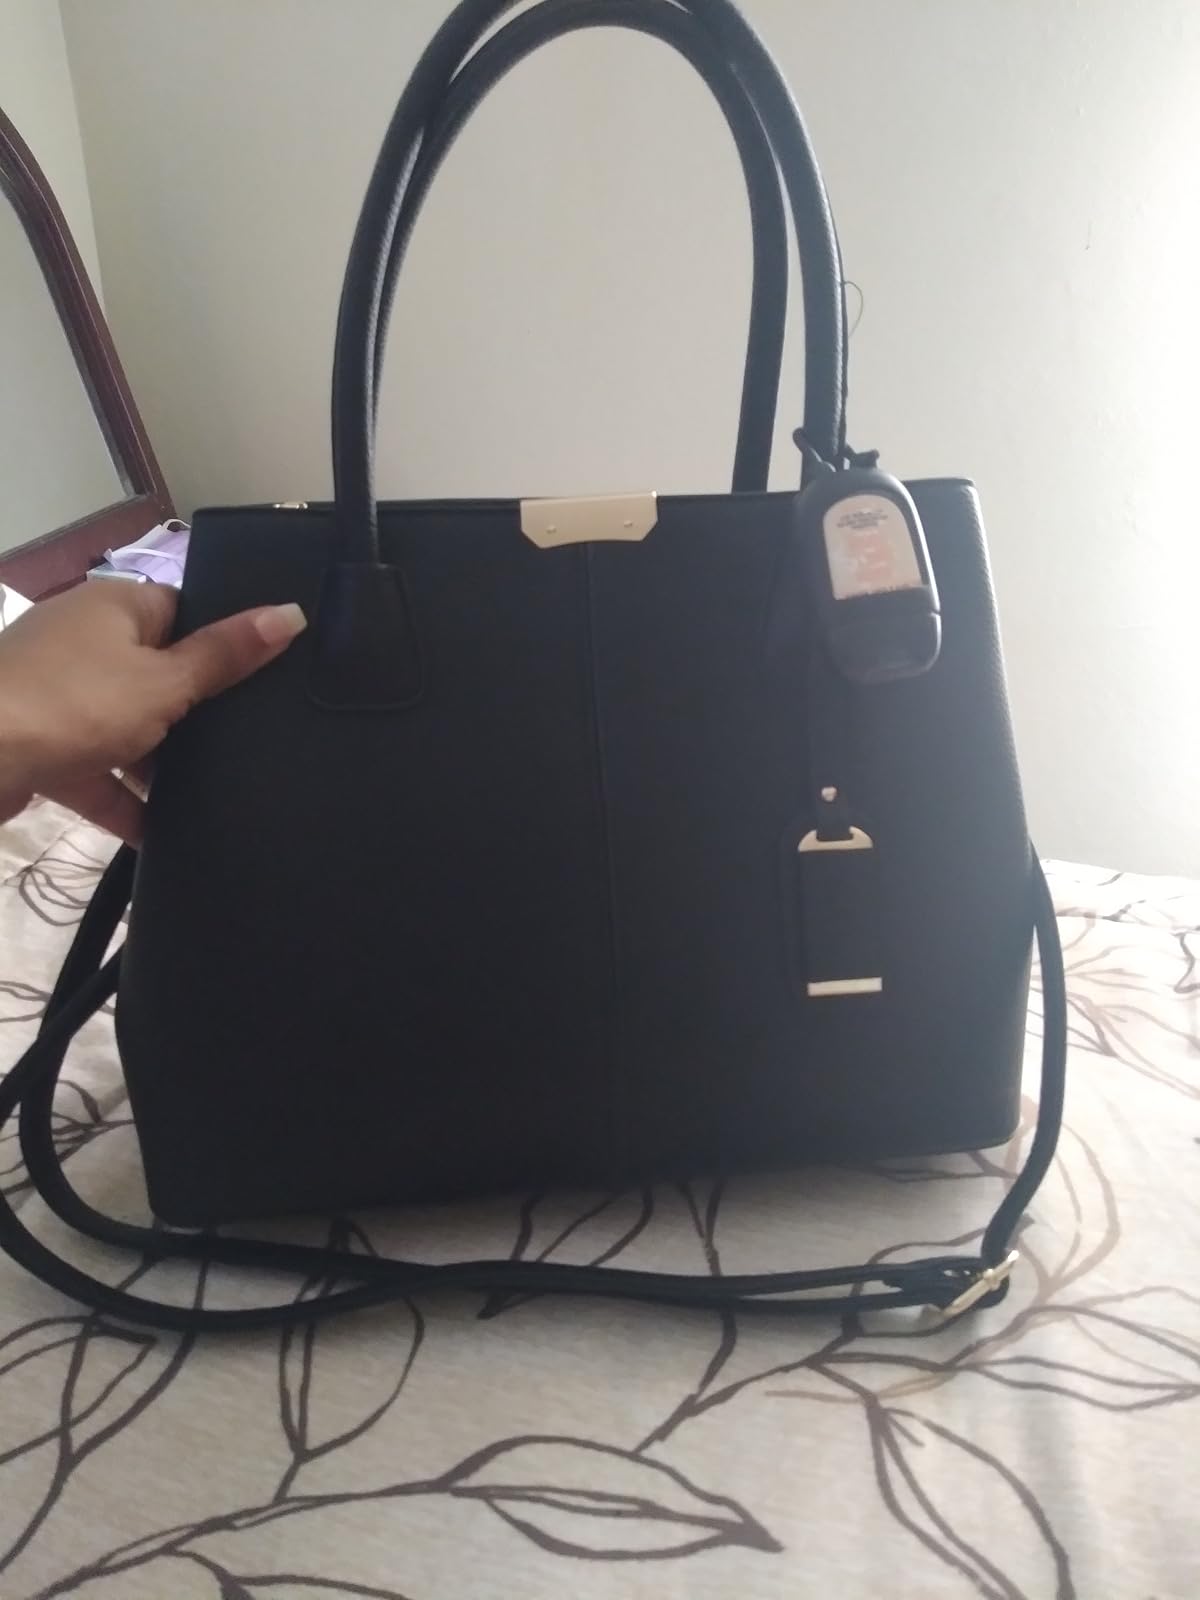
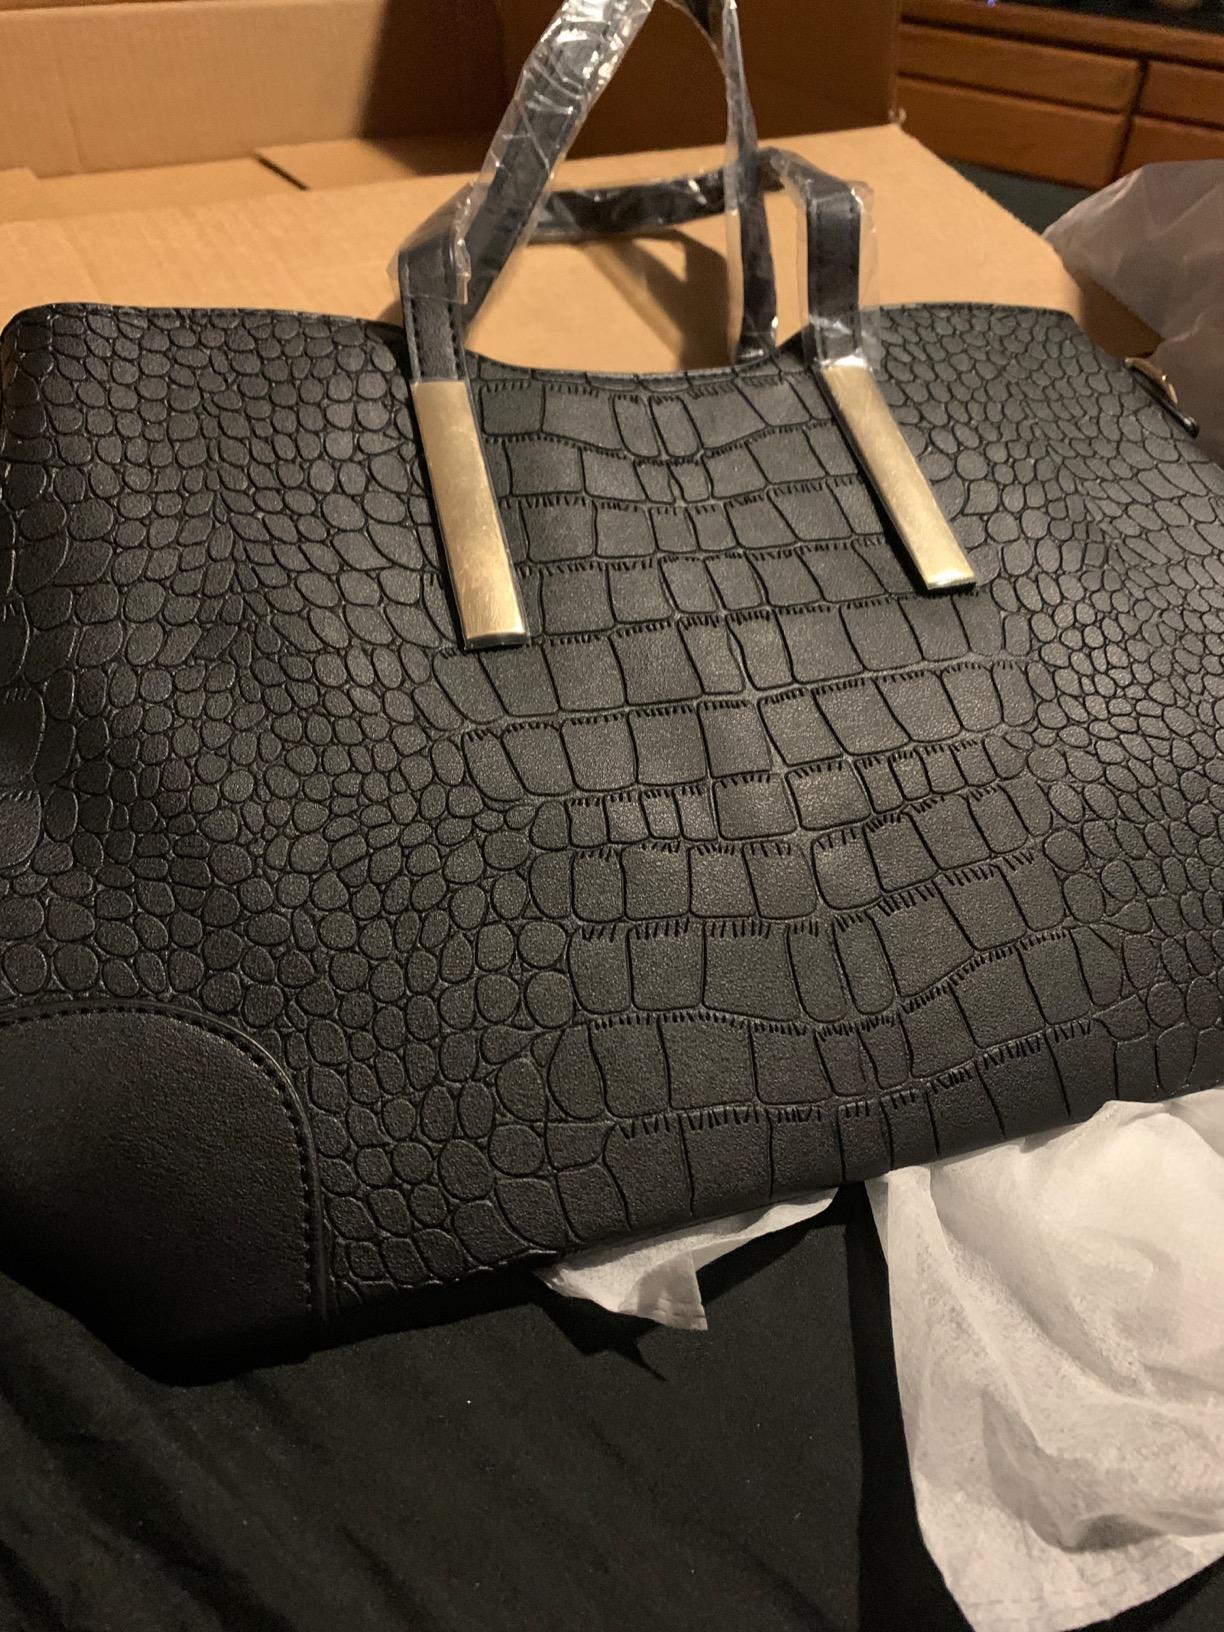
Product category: accessories_handbag
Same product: no